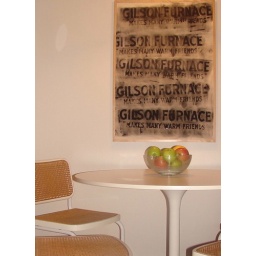
New painting by me, new table and chairs by Craigslist!